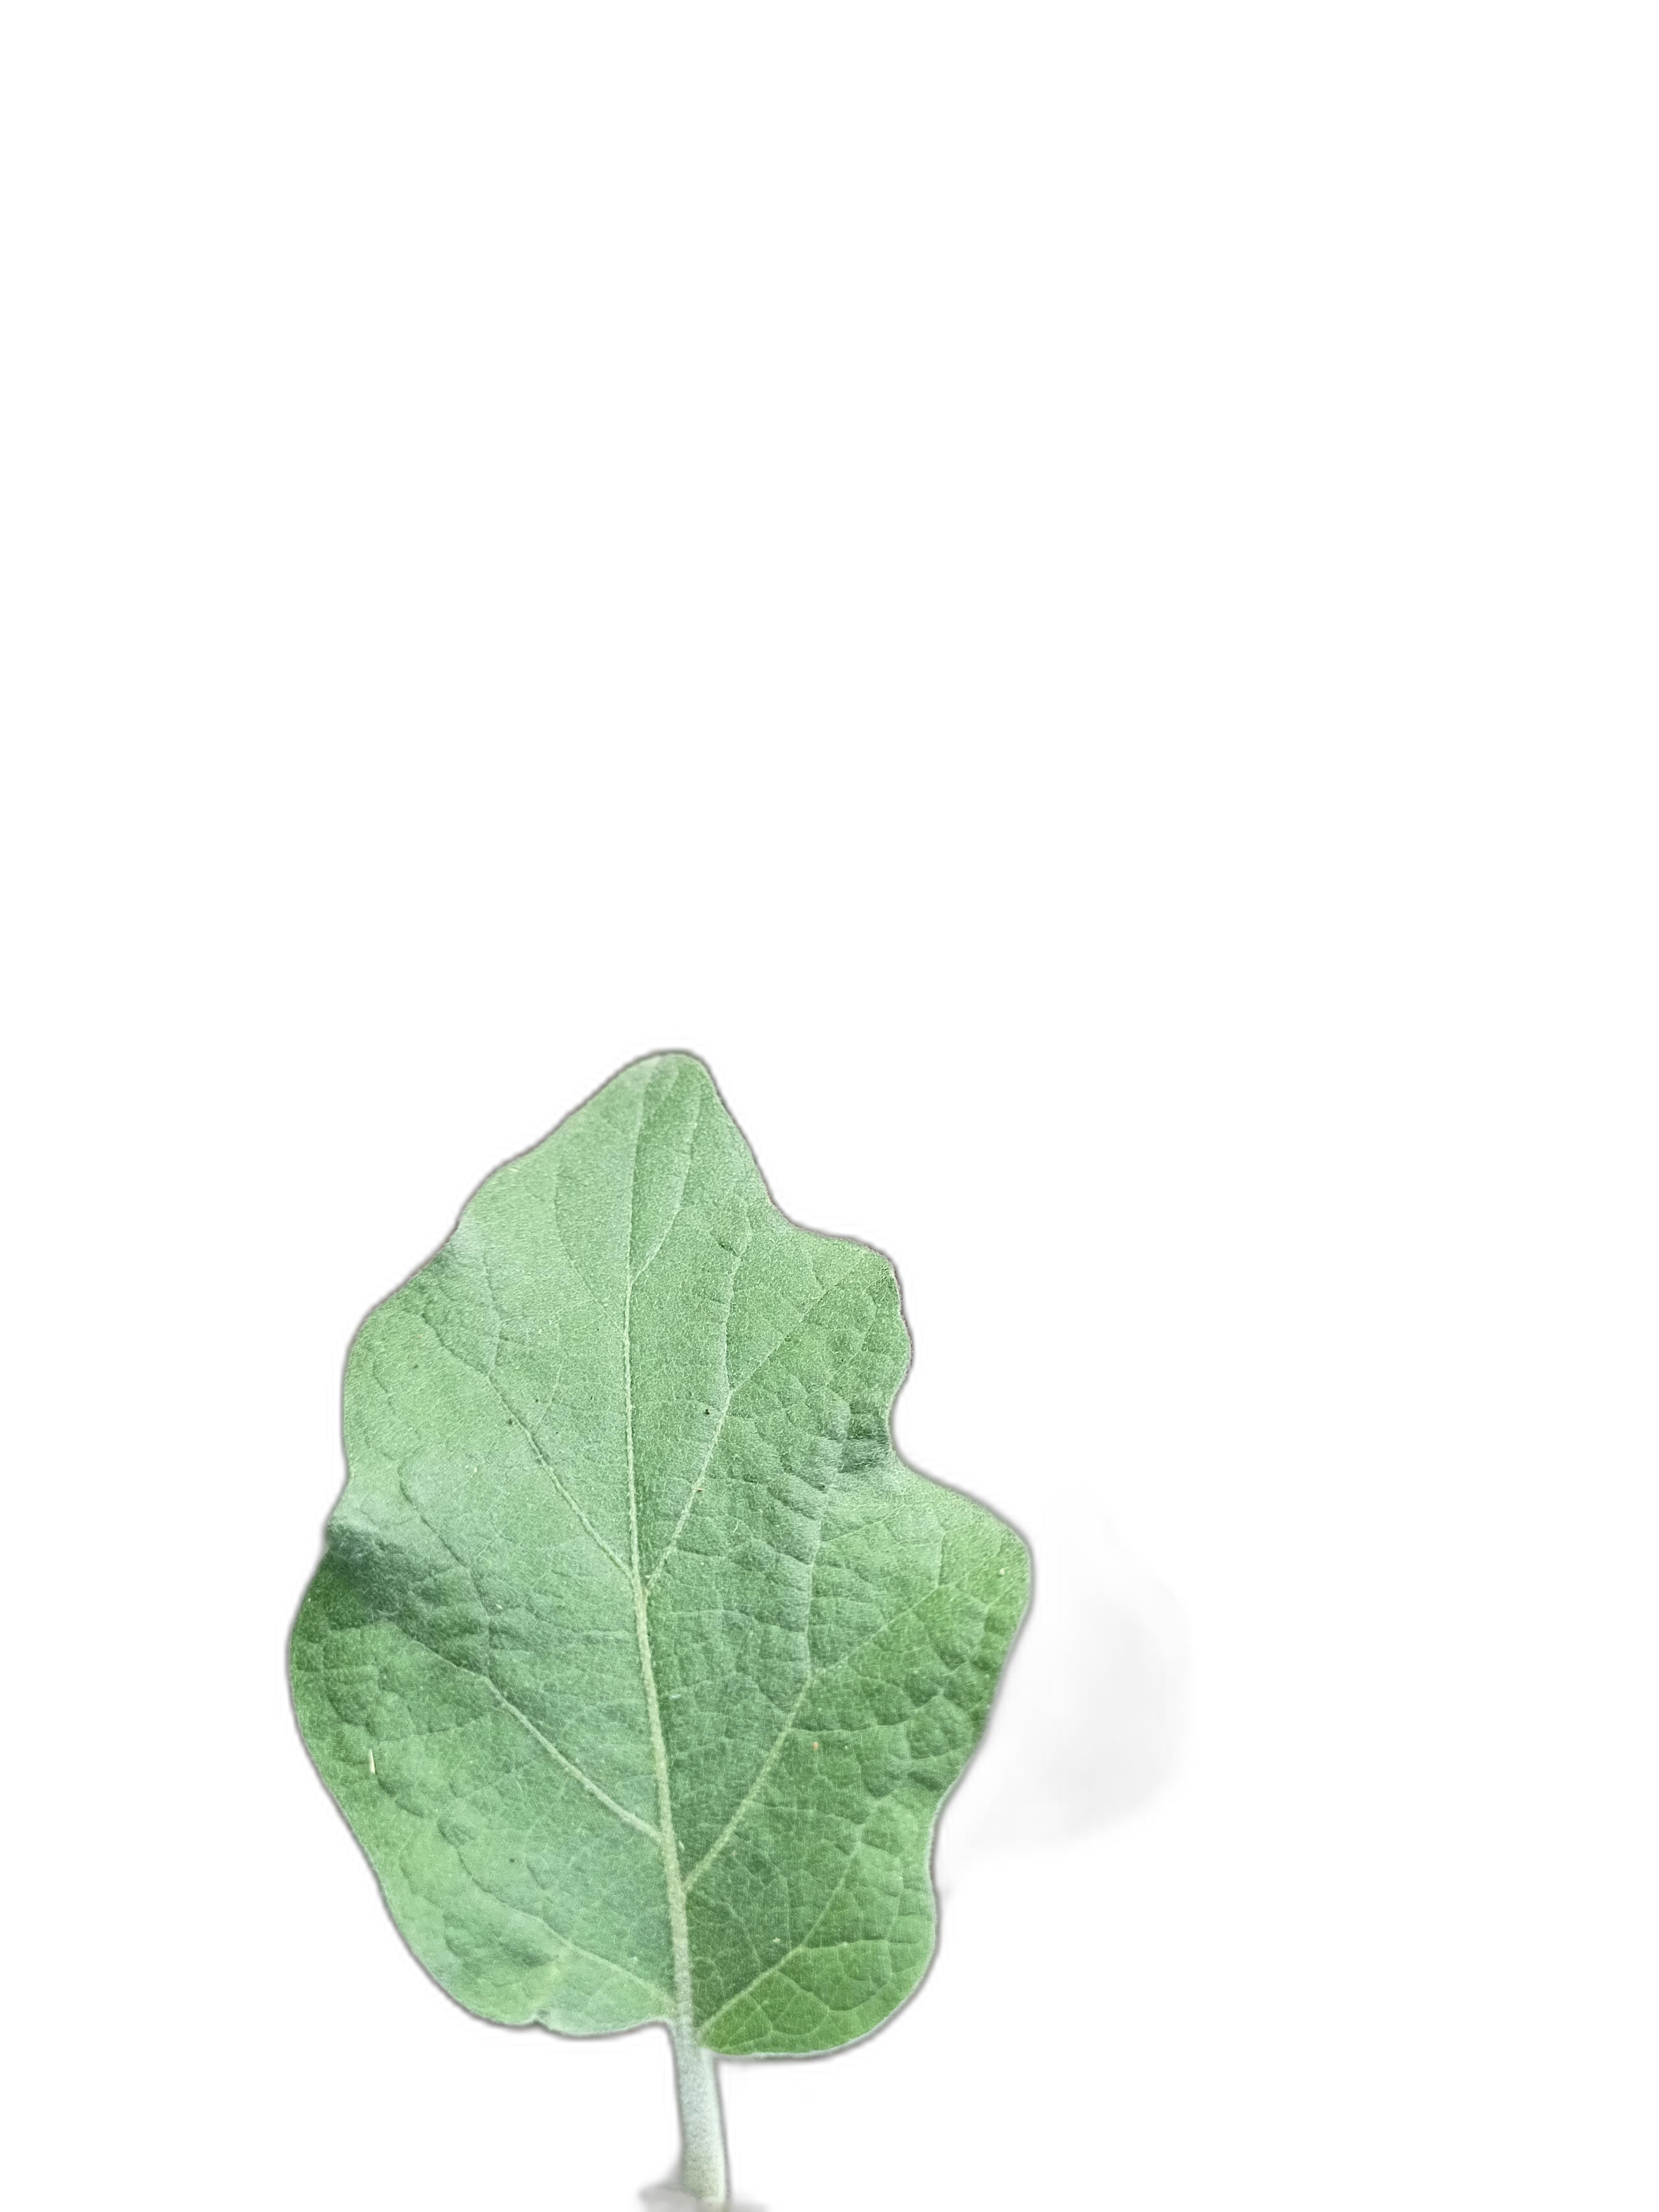
Label: Healthy Leaf